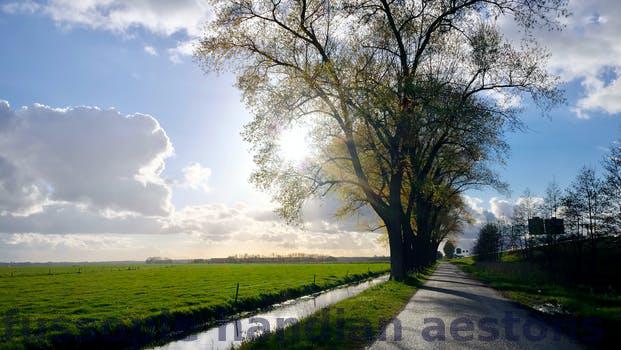
Label: Watermark